Basel Badischer Bahnhof

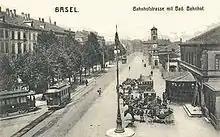
Badischer Bahnhof, 1862

The first Baden Railway station of Basel was built as a through station at nowaday's Messeplatz square about 800 meters west of today's one. The line from Haltingen to Basel was opened on February 19, 1855, with a temporary wooden station building. A further line to Konstanz in Baden was connected to the southern end of the station in 1856, and by April 10, 1859, Switzerland and Baden had finally agreed to build a permanent station, of which the construction started in May. The street entrances of the station building opened to nowaday's Riehenring street. In 1875, the Basel Connecting Line to Basel Swiss station was opened, running out of the Baden station parallel with the railway to Konstanz.